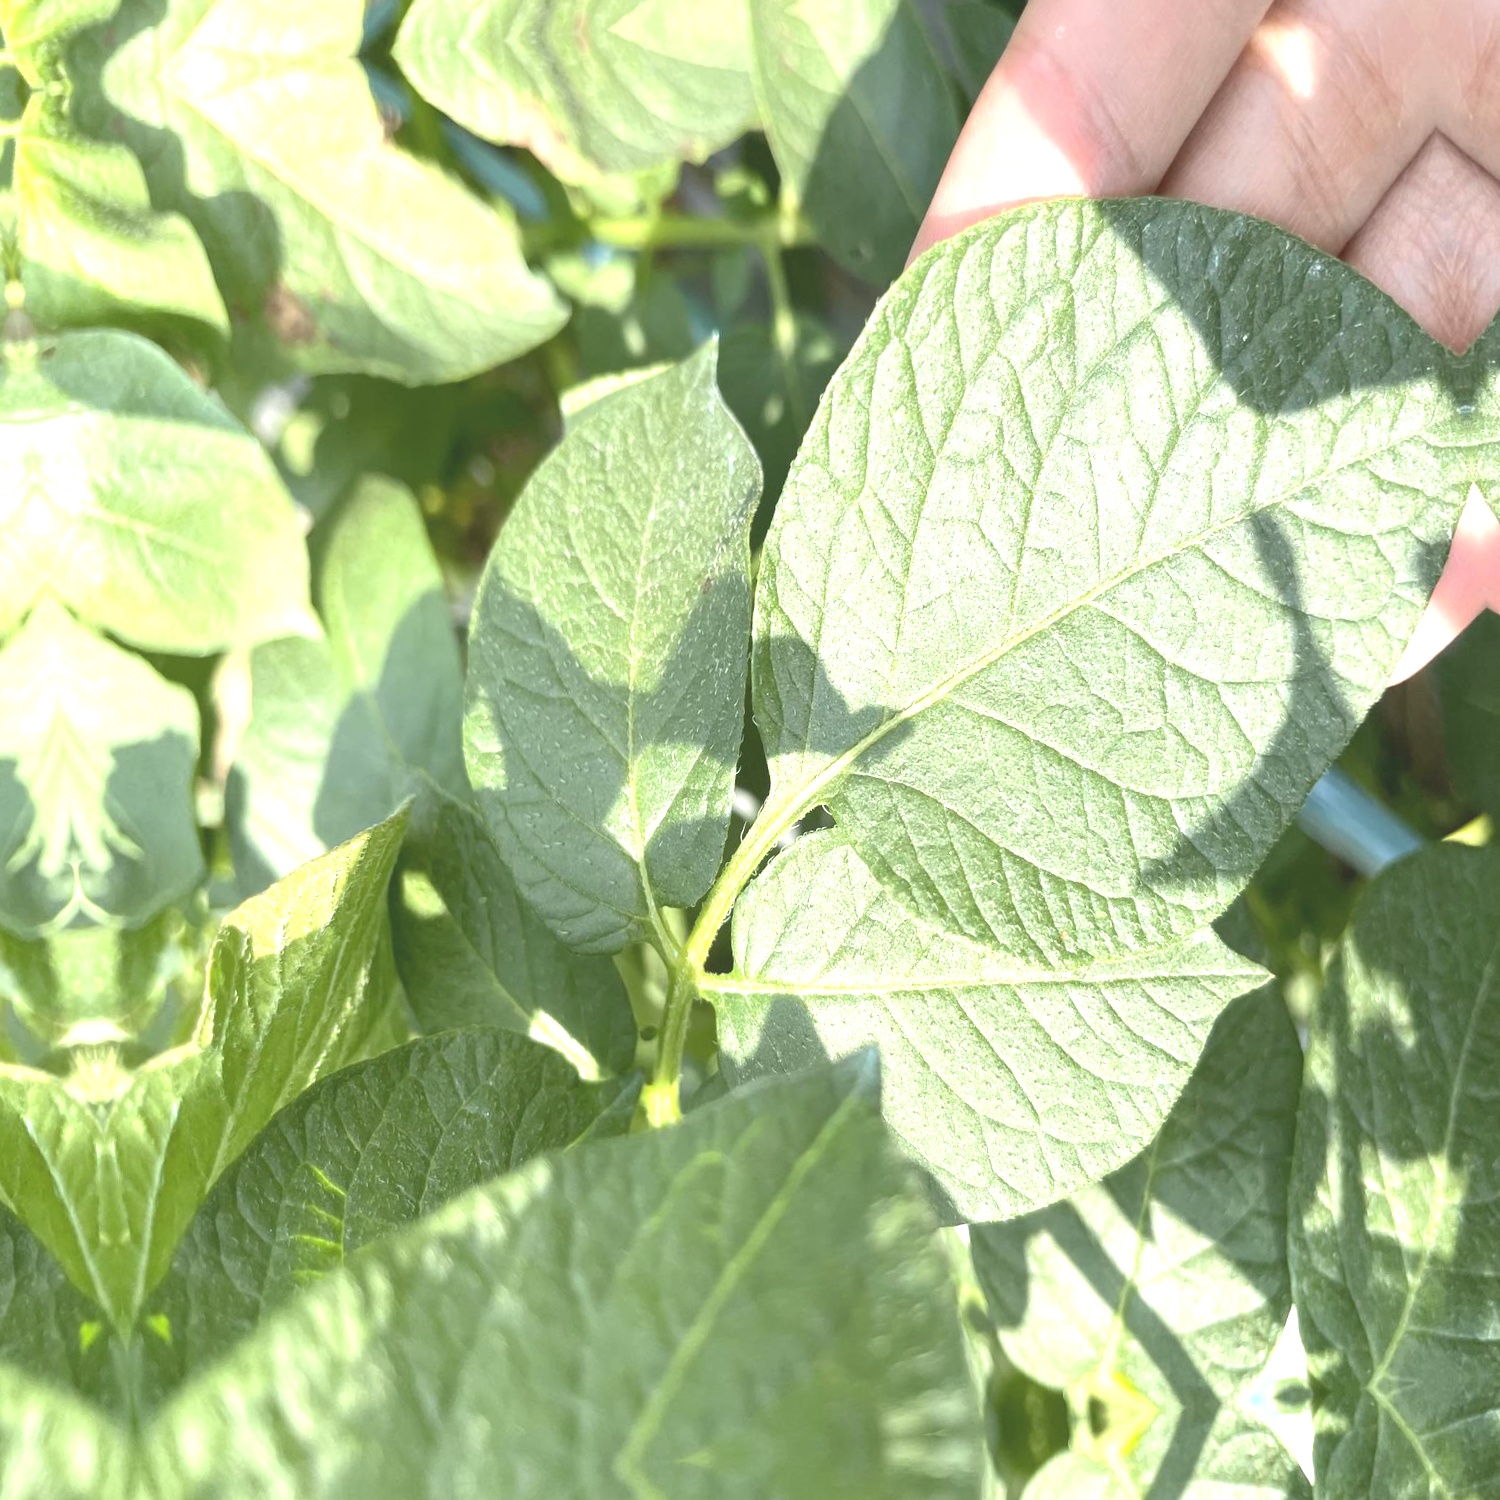
Etiqueta: Sana